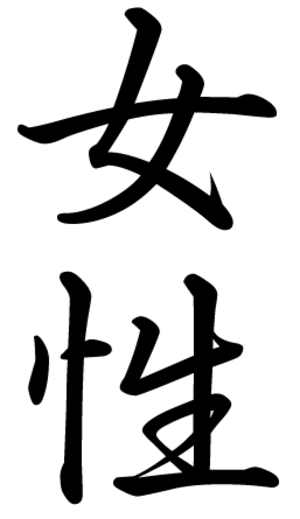
Josei
Josei skrevet med kanji.
Josei, bogst. kvindetegneserie, også kaldet Ladies' Comic er en betegnelse for manga, der er målrettet voksne kvinder.